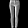
Label: Trouser